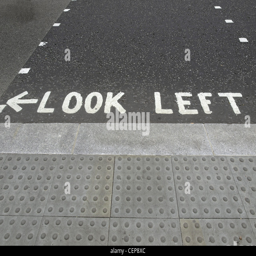
look left sign in a street